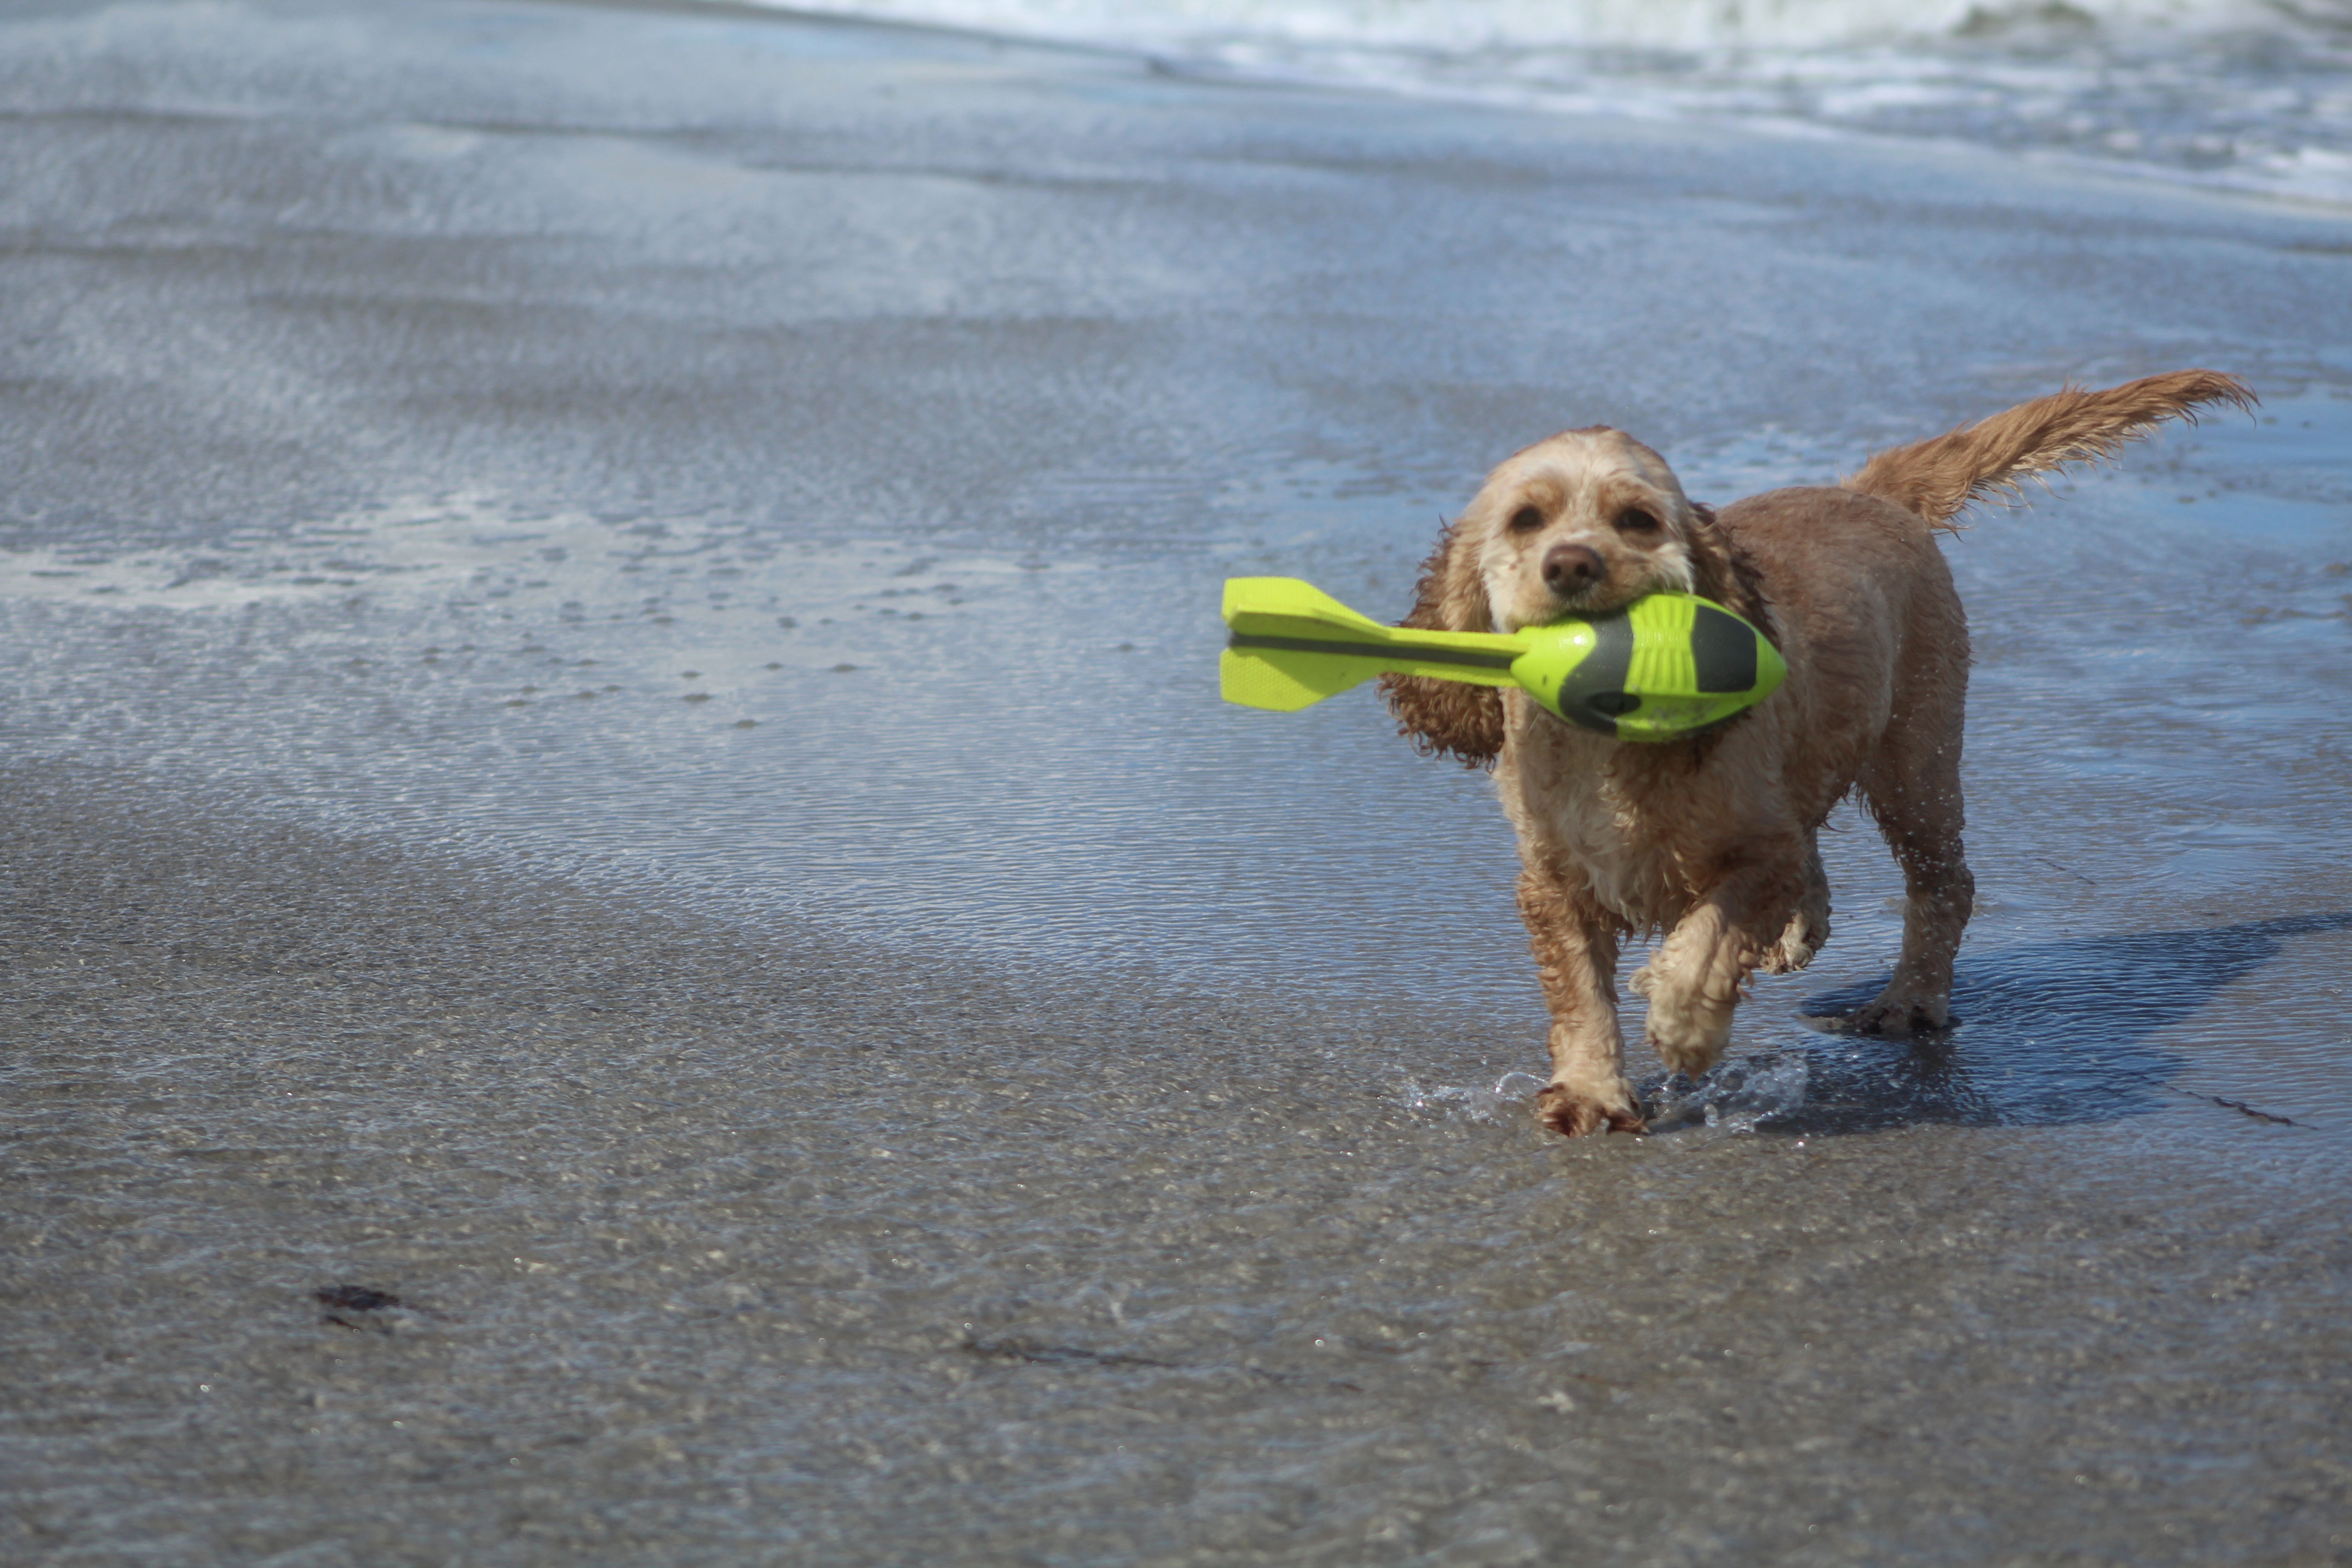
sea, coast, nature, play, wave, wet, dog, summer, surf, spray, holiday, mammal, movement, cocker spaniel, dunes, fun, vertebrate, joy, romp, water splashes, dog on beach, american cocker, dog with toys, dog like mammal